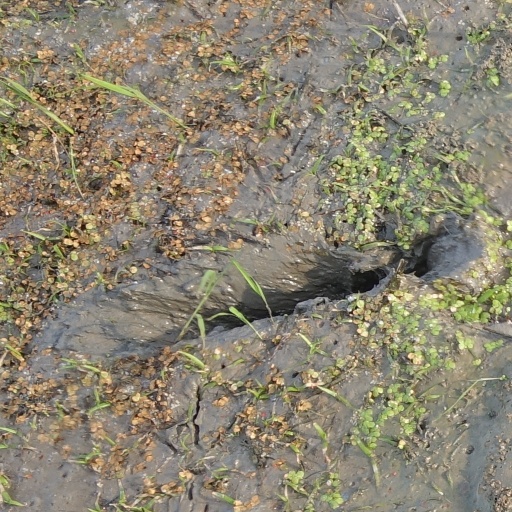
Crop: rice